The Best of Leigh Brackett

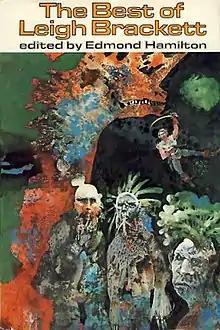
Cover of first edition

The Best of Leigh Brackett is a collection of science fiction short stories by American author Leigh Brackett, edited by her husband and fellow science fiction writer Edmond Hamilton. It was first published in hardcover by Nelson Doubleday in July 1977 and in paperback by Ballantine Books in September of the same year as a volume in its Classic Library of Science Fiction. A second hardcover edition was issued by Garland Publishing in March 1983, and Del Rey/Ballantine reprinted the paperback edition in June 1986. The book has been translated into German.